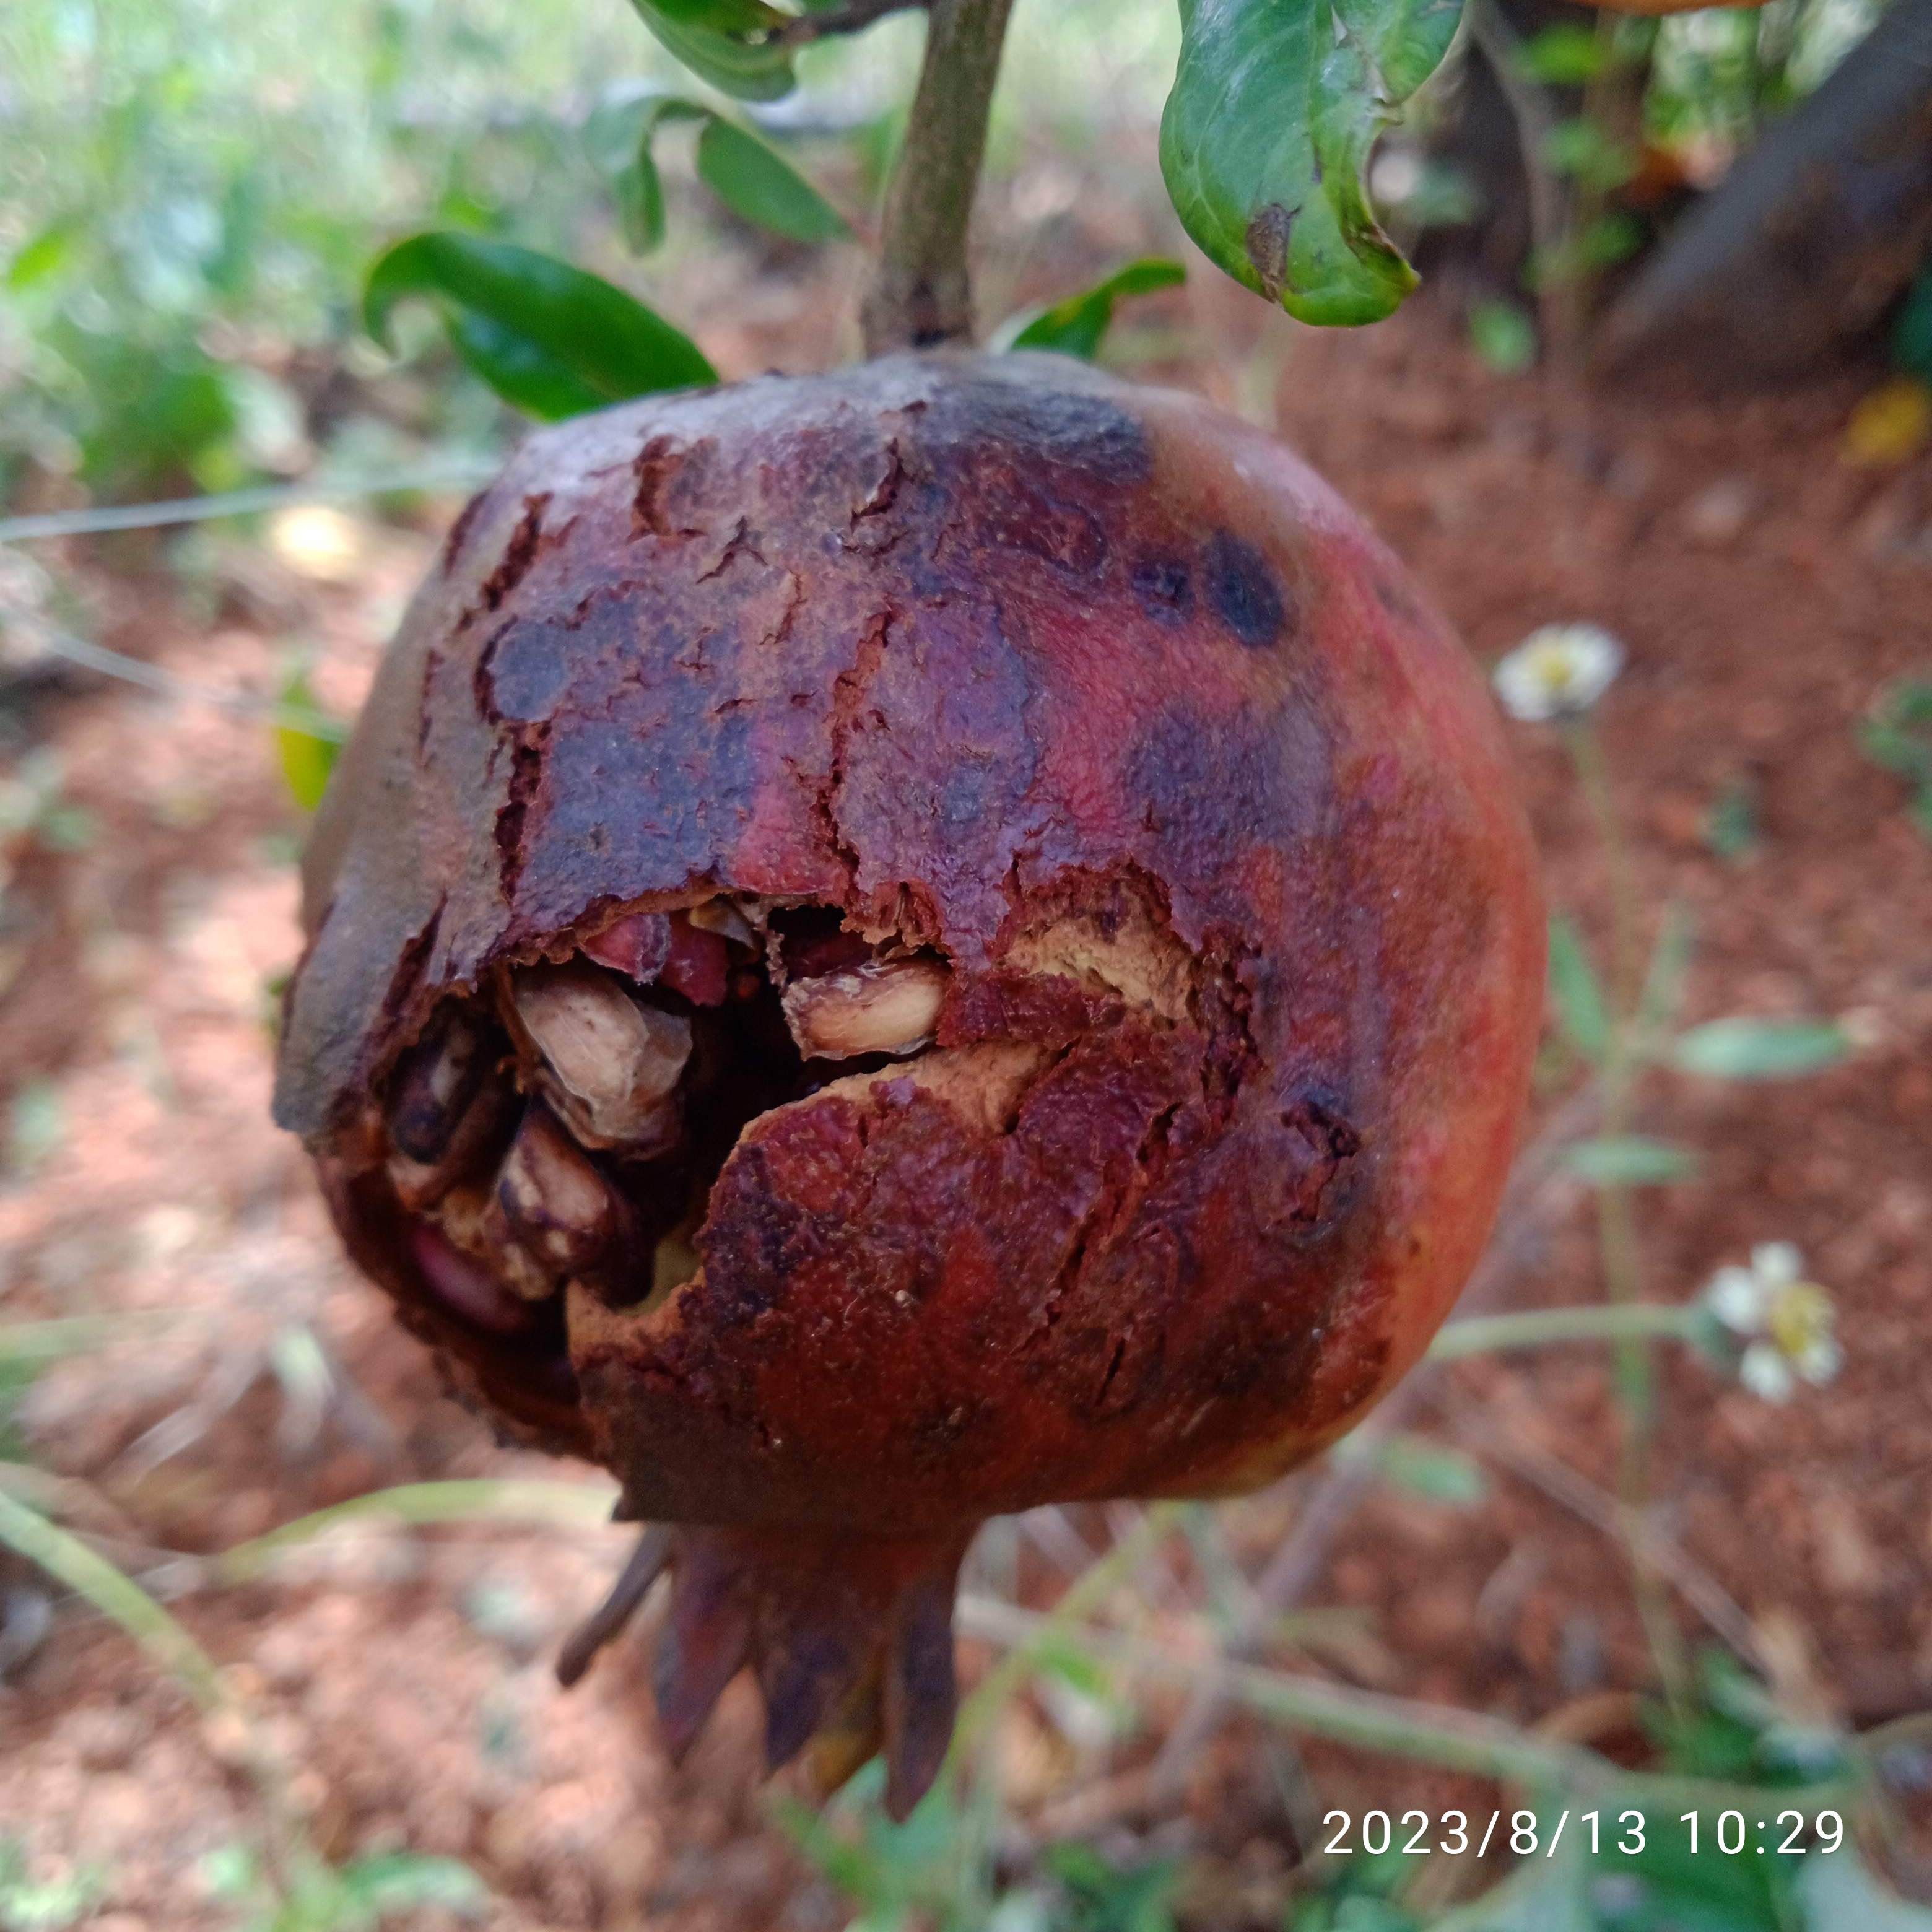
Label: Bacterial_Blight